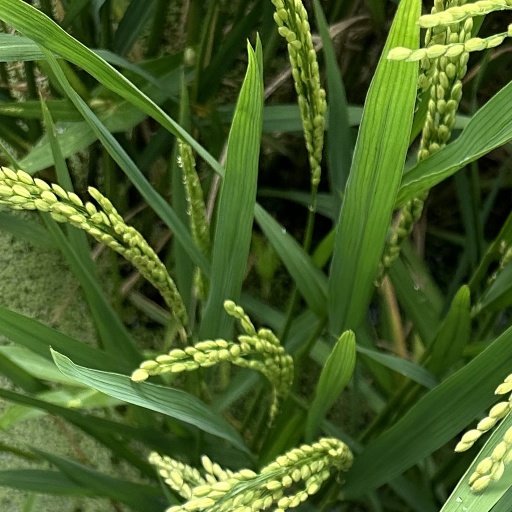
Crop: rice